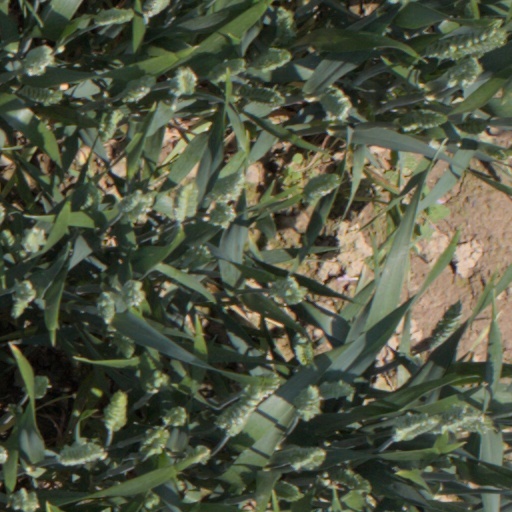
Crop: wheat